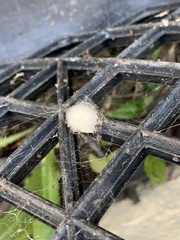
Species: Lactrodectus_hesperus